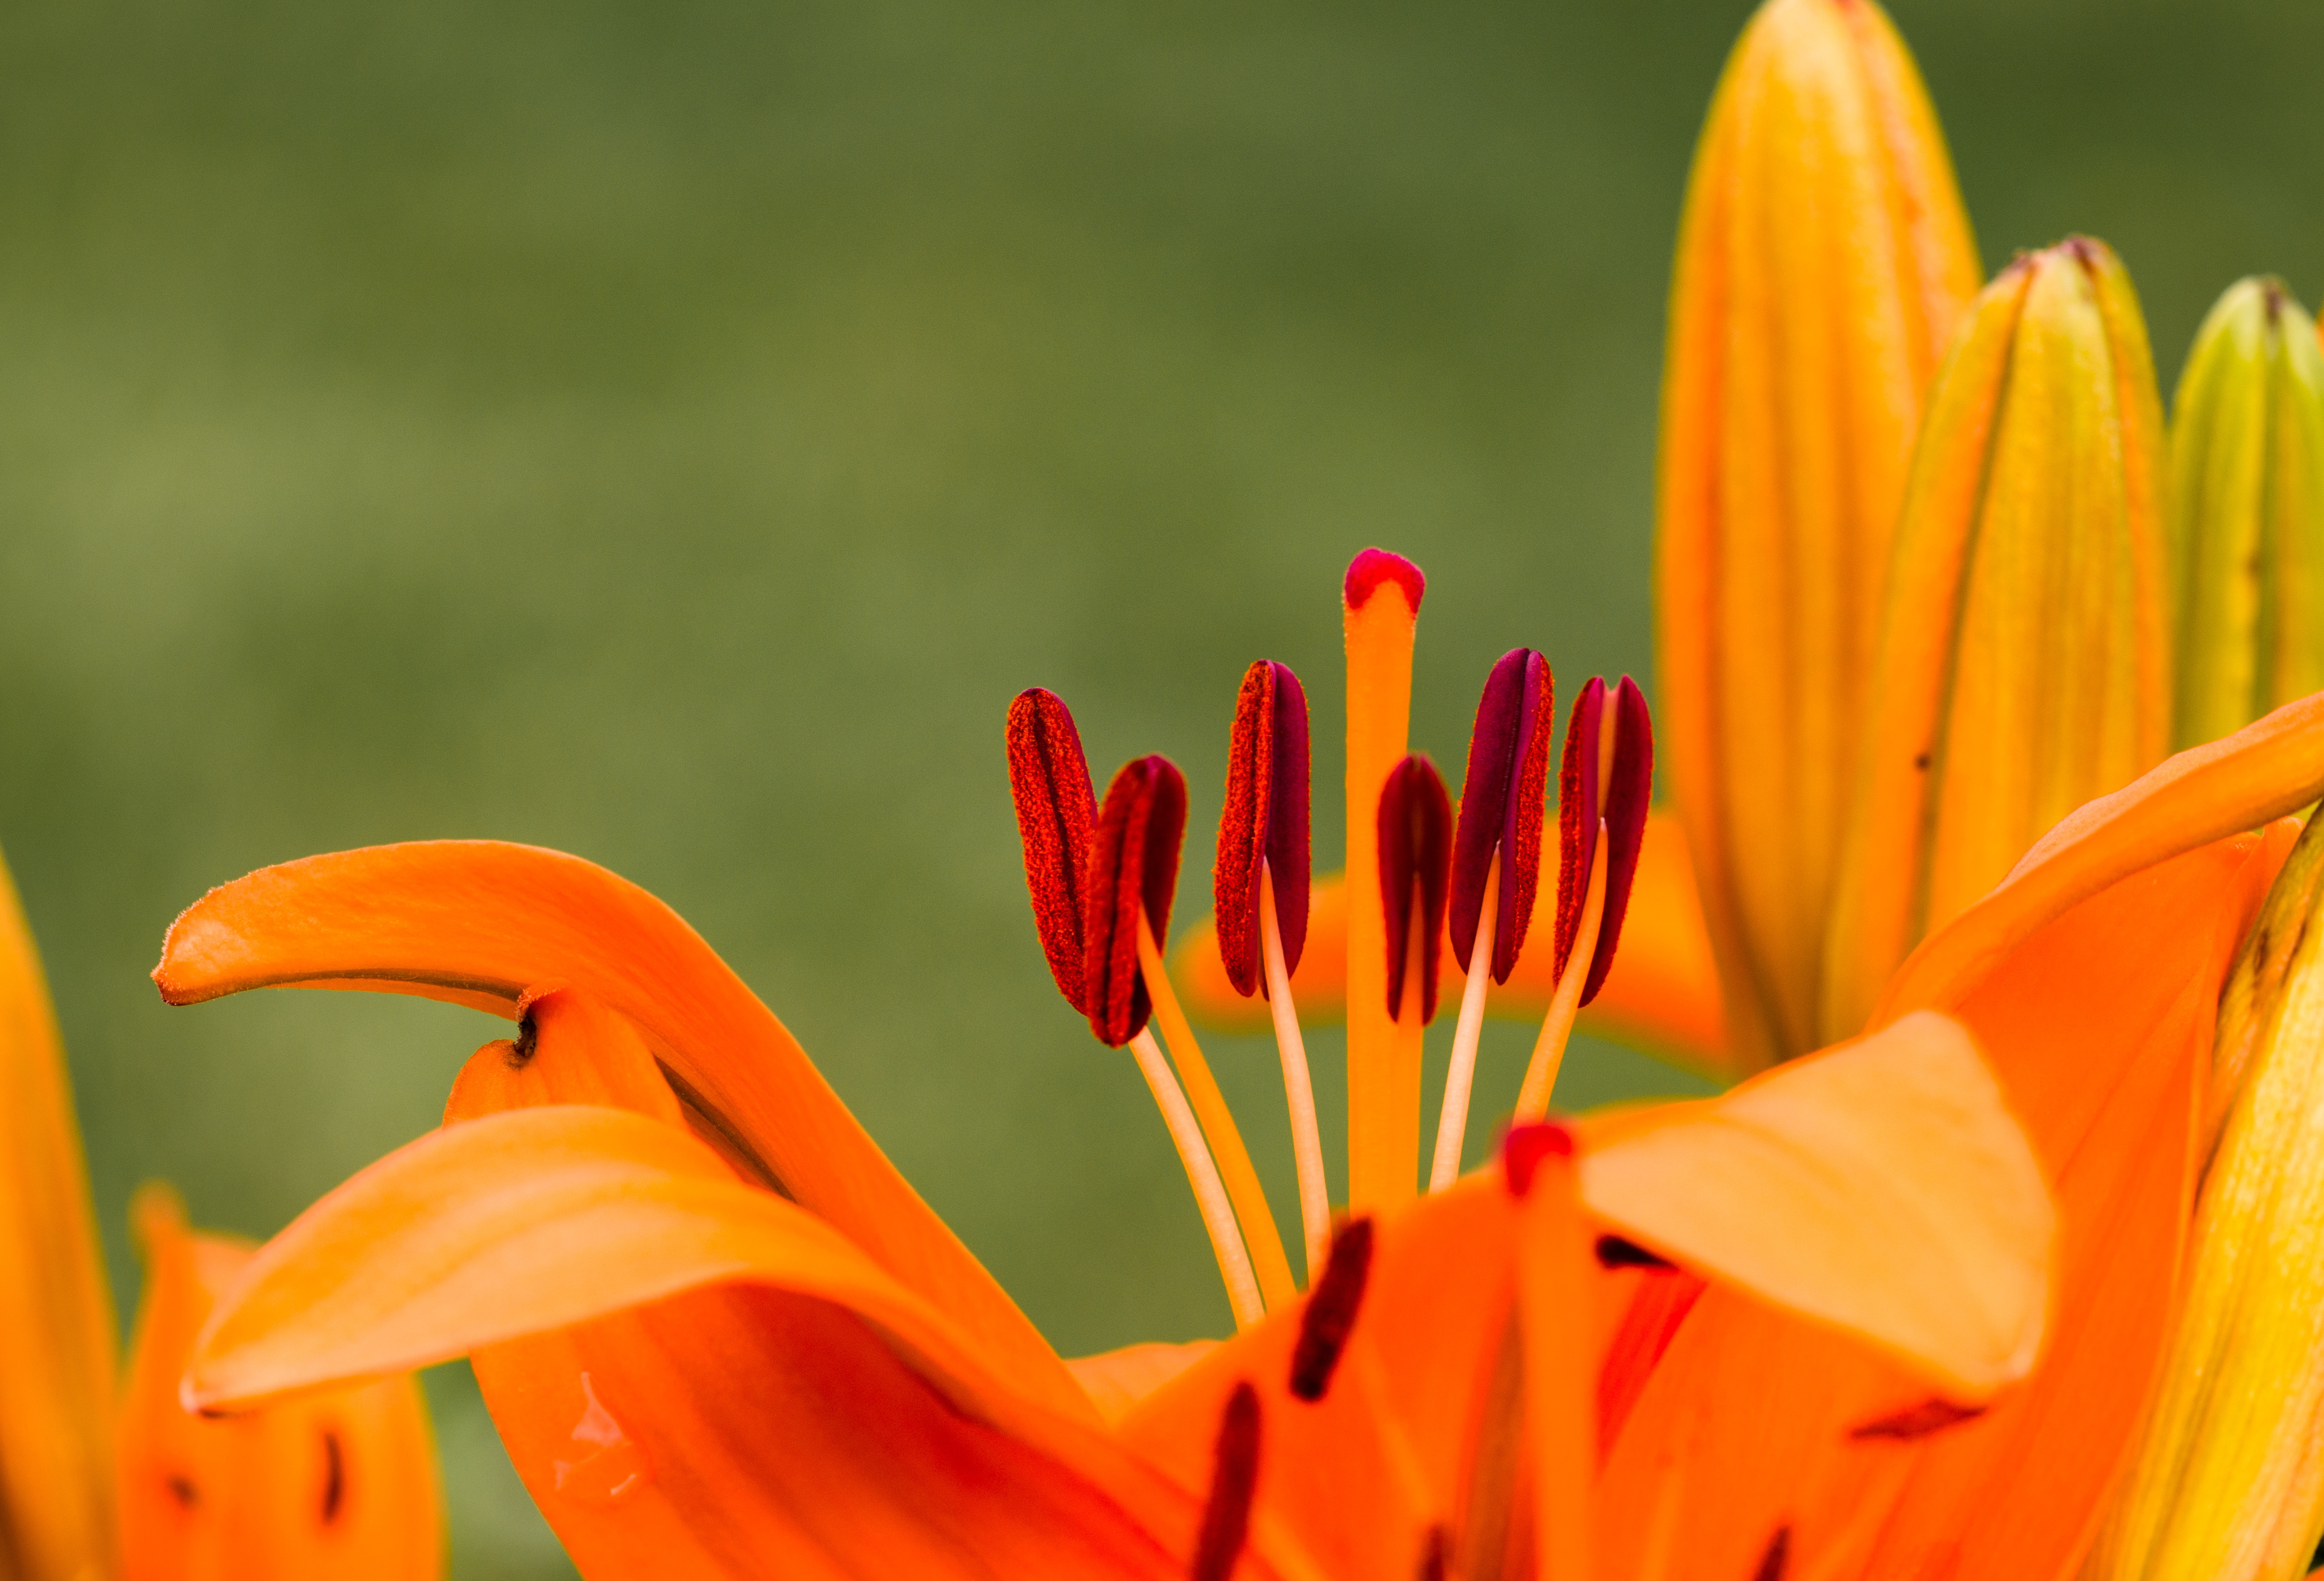
blossom, plant, photography, flower, petal, bloom, summer, stamp, macro, botany, yellow, flora, wildflower, close up, iris, lily, macro photography, flowering plant, plant stem, land plant